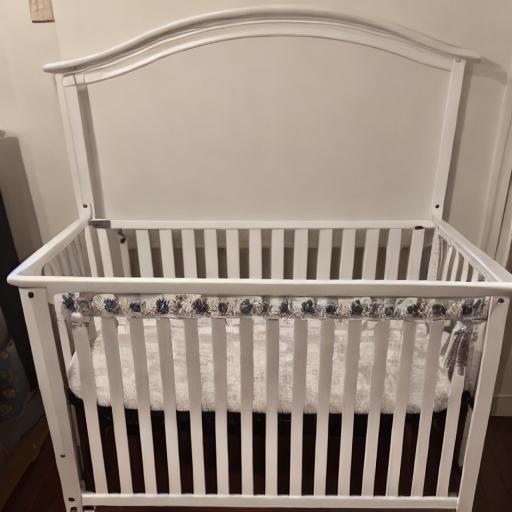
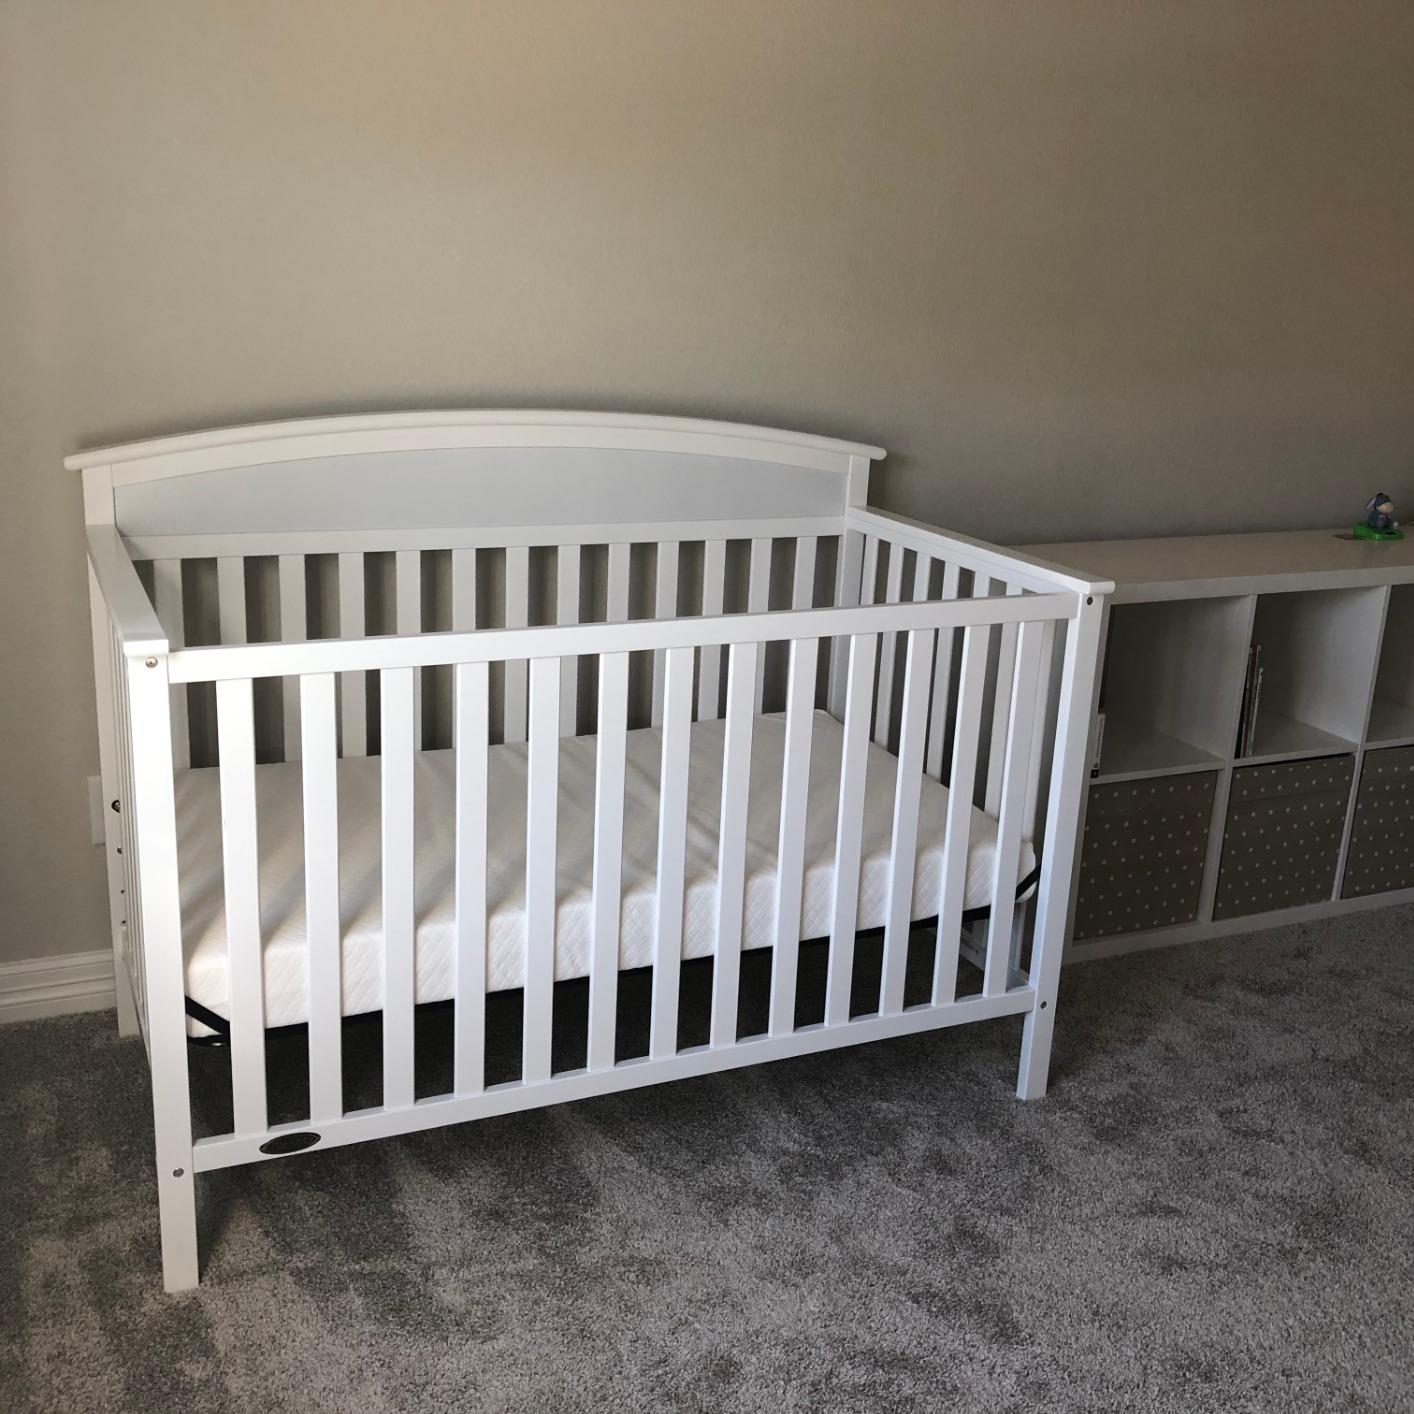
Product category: products_crib
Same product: no